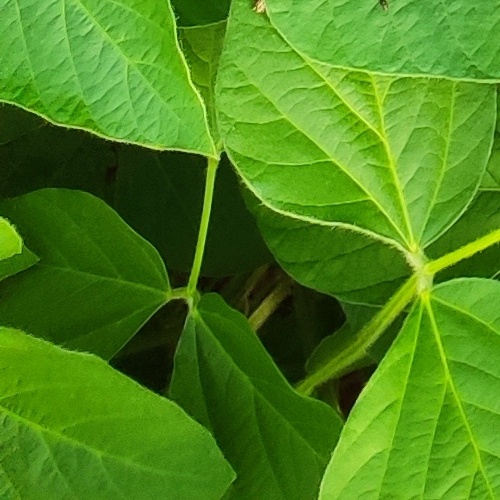
Label: Healthy